Mulberry Grove (Donaldsonville, Louisiana)

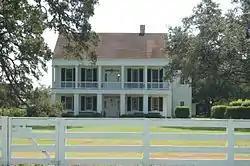

Mulberry Grove is a historic mansion in Donaldsonville, Louisiana, U.S.. It was designed in the Greek Revival architectural style, and it was built in 1836 for Dr Duffel.